Leendert Pieter de Neufville

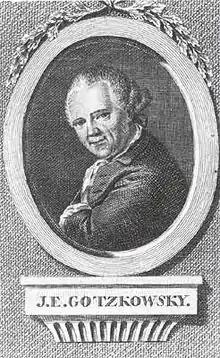

Leendert Pieter de Neufville was the son of Pieter Leendert de Neufville (1707-1759) and lady Catharina de Wolff (1708-1760), both Mennonites. His father started out as a merchant in textiles and rye, with extensive trade on the east of Germany and the Mediterranean. On 1 February 1735 Pieter L. de Neufville went bankrupt. He sold his share in a dozen ships. His wife was his biggest creditor.